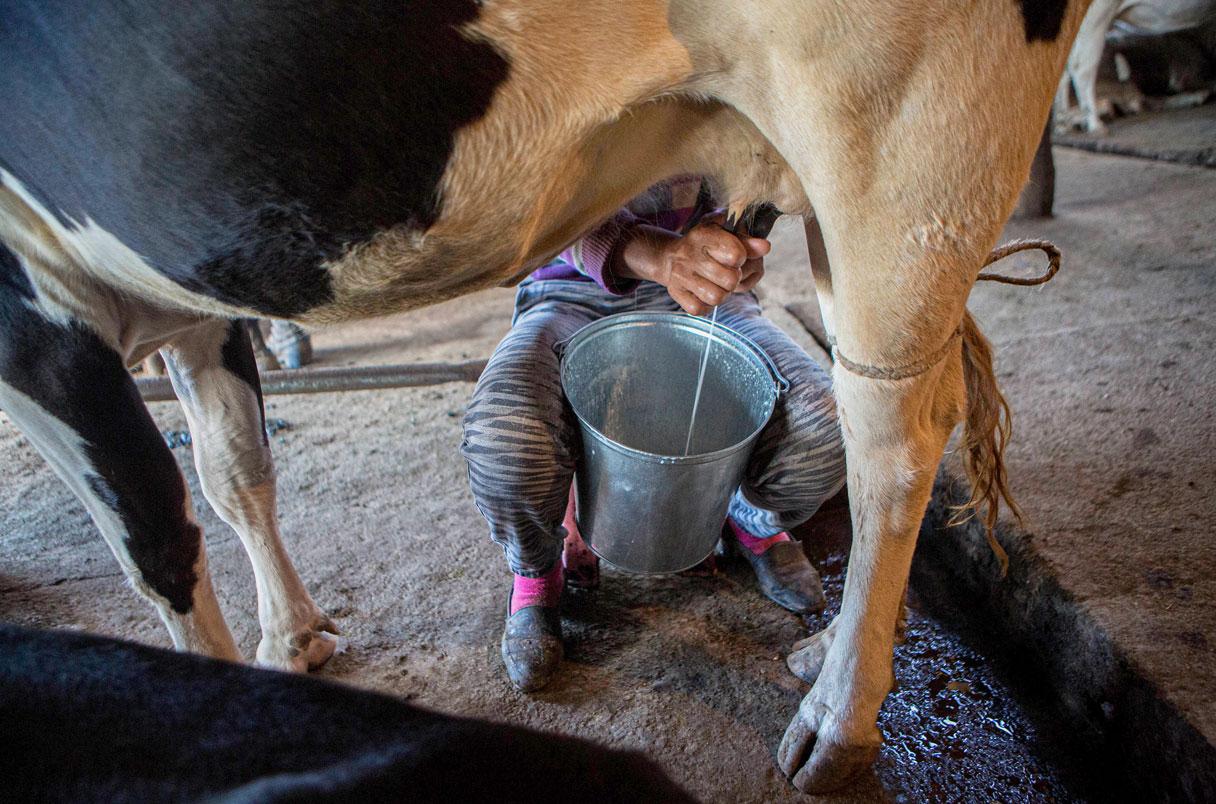
Ng'ombe amefungwa miguuni na kamba ili wakati wa kukamuliwa asipate kusumbua na kuna yule ambaye ameketi chini anakamua huku maziwa yakielekea kwenye ndoo na ng'ombe mwenyewe ana rangi nyeupe na nyeusi.